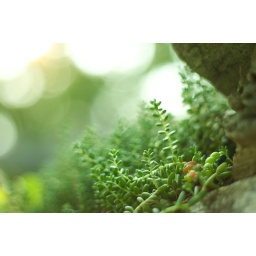
little dood hiding in the foilage on a rock wall